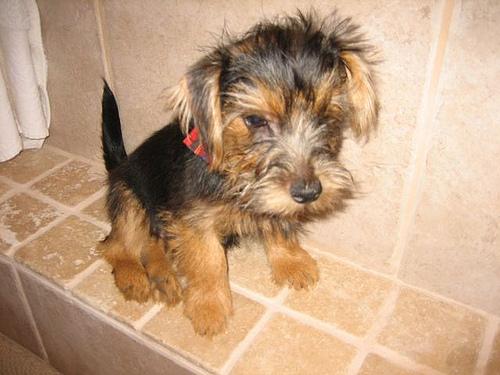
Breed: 203-n000027-Norfolk_terrier